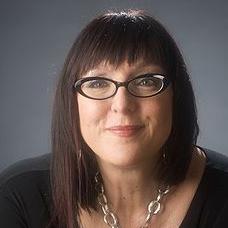
Age: 54